HC Sochi

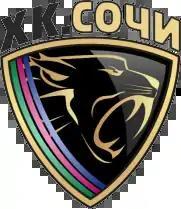
Team logo from 2014 to 2016

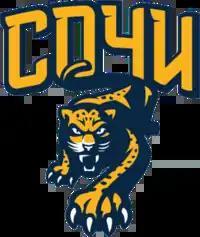
Team logo from 2016 to 2024

On May 23, 2014, it was reported that Detroit Red Wings' pending restricted free agent centre Cory Emmerton had signed with HC Sochi to begin play in the Kontinental Hockey League with the 2014–15 season, becoming the first import player signed in franchise history.